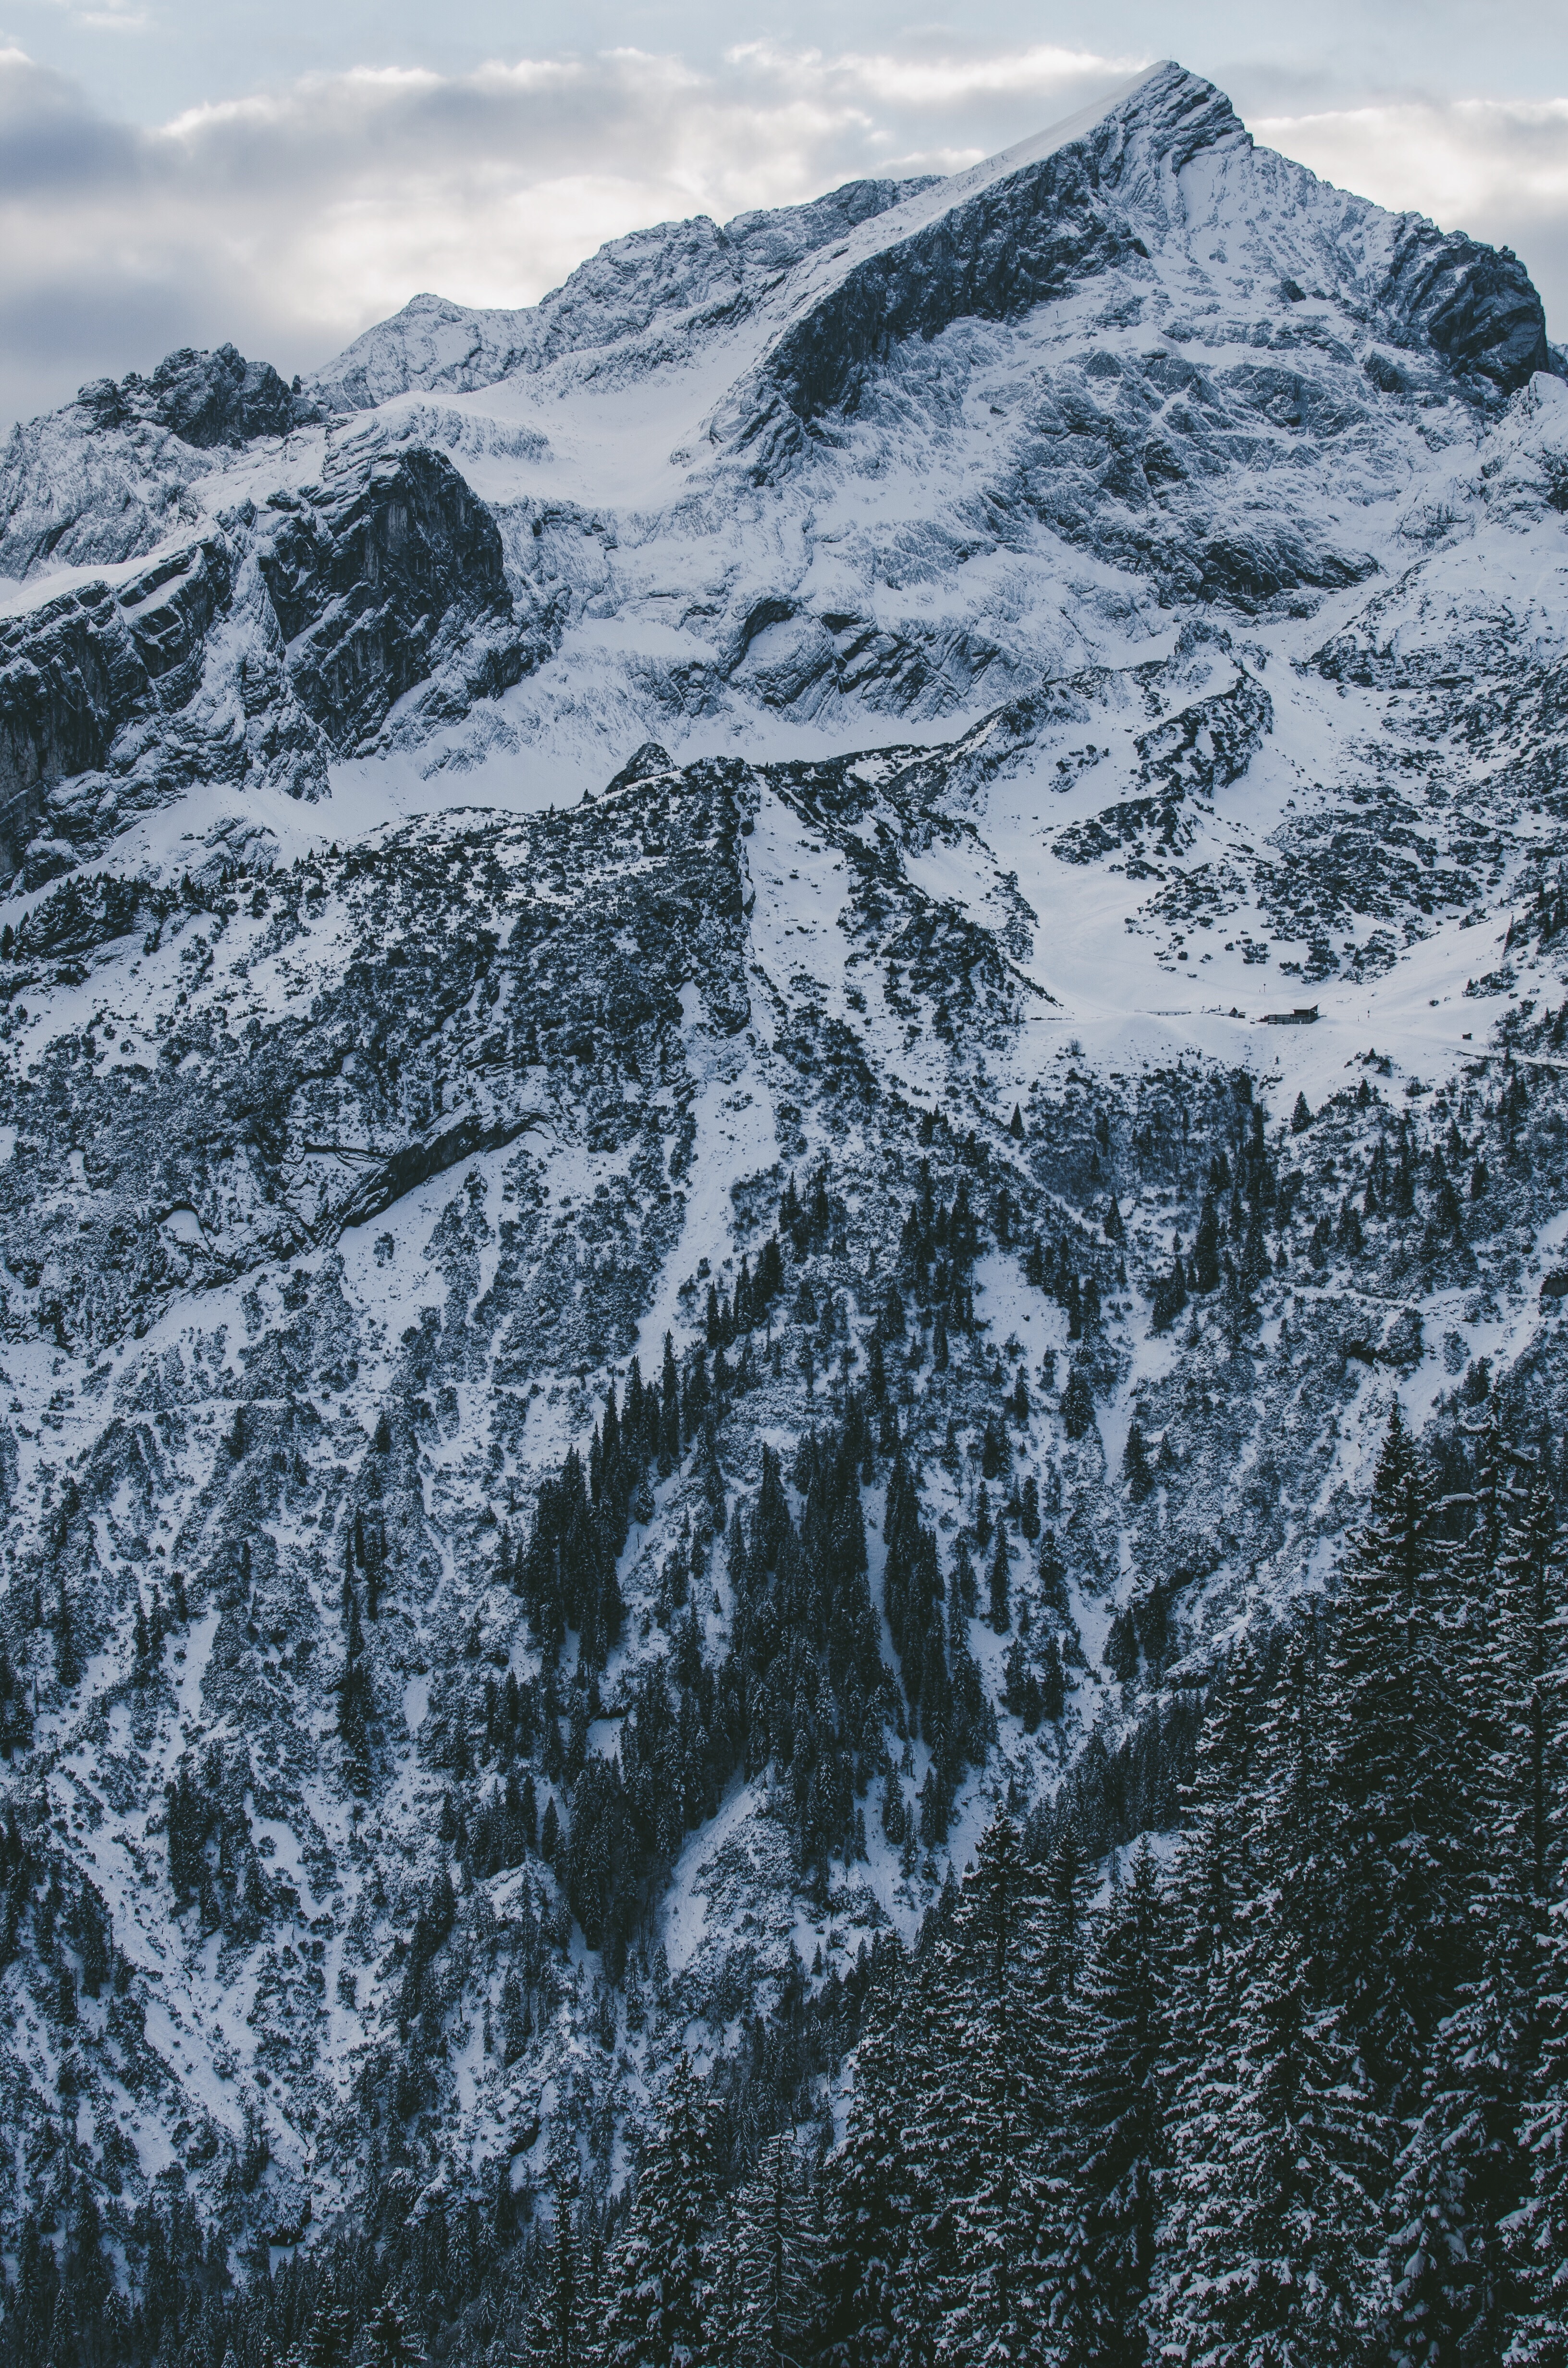
mountain, snow, winter, adventure, mountain range, weather, ridge, summit, mountaineering, alps, plateau, cirque, moraine, landform, mountain pass, geographical feature, mountainous landforms, geological phenomenon